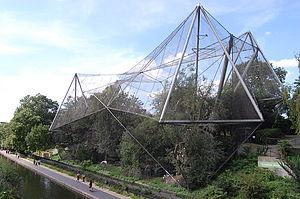
Cedric John Price, né le 11 septembre 1934 à Stone dans le Staffordshire et mort le 10 août 2003 à Londres, est un architecte britannique.